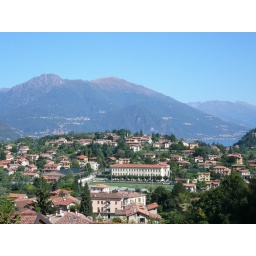
view from hill near bed &amp;amp; breakfast